Edith Anna Ellis

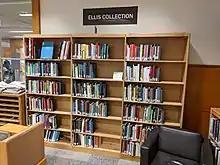
Ellis Collection of books at Mann Library, Cornell University

She became the first woman to run for office in Tompkins County when she ran for county clerk in 1918, shortly after women were enfranchised in New York State. She argued that government should be turned over to women because men were needed to fight World War I, saying it was "necessary to release the available manpower" of politicians into the war effort, and to "substitute woman power" into government.